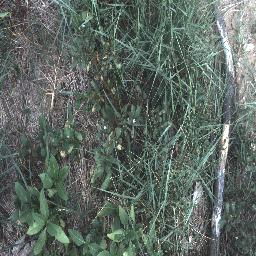
Label: negative